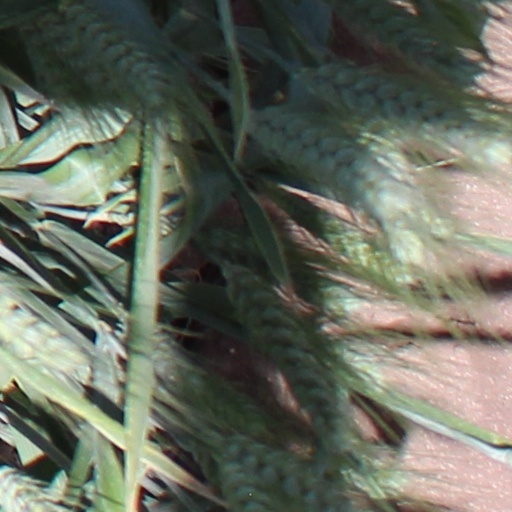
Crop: wheat